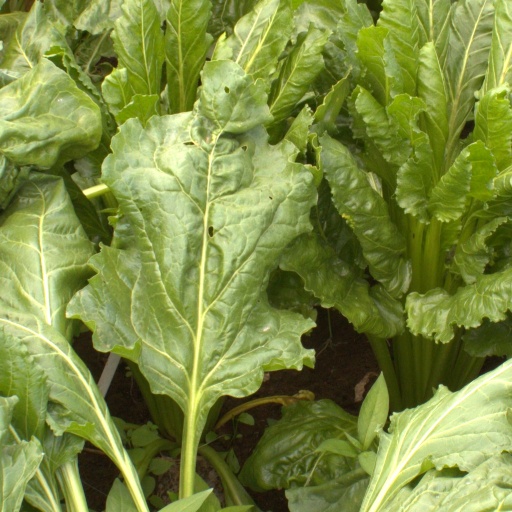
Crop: sugar beet